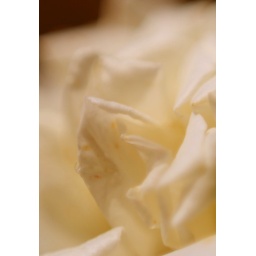
More reverse lens..One of the roses in what's left of our rose garden.